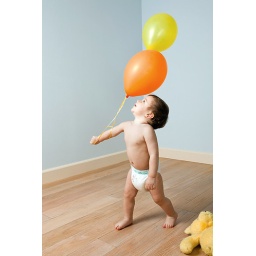
Portrait of cute little boy in a room.